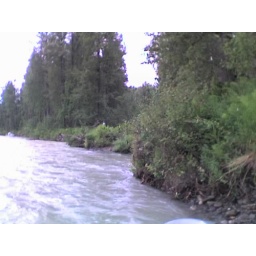
As seen on my dads boat in some off chute of some river near Talkeetna